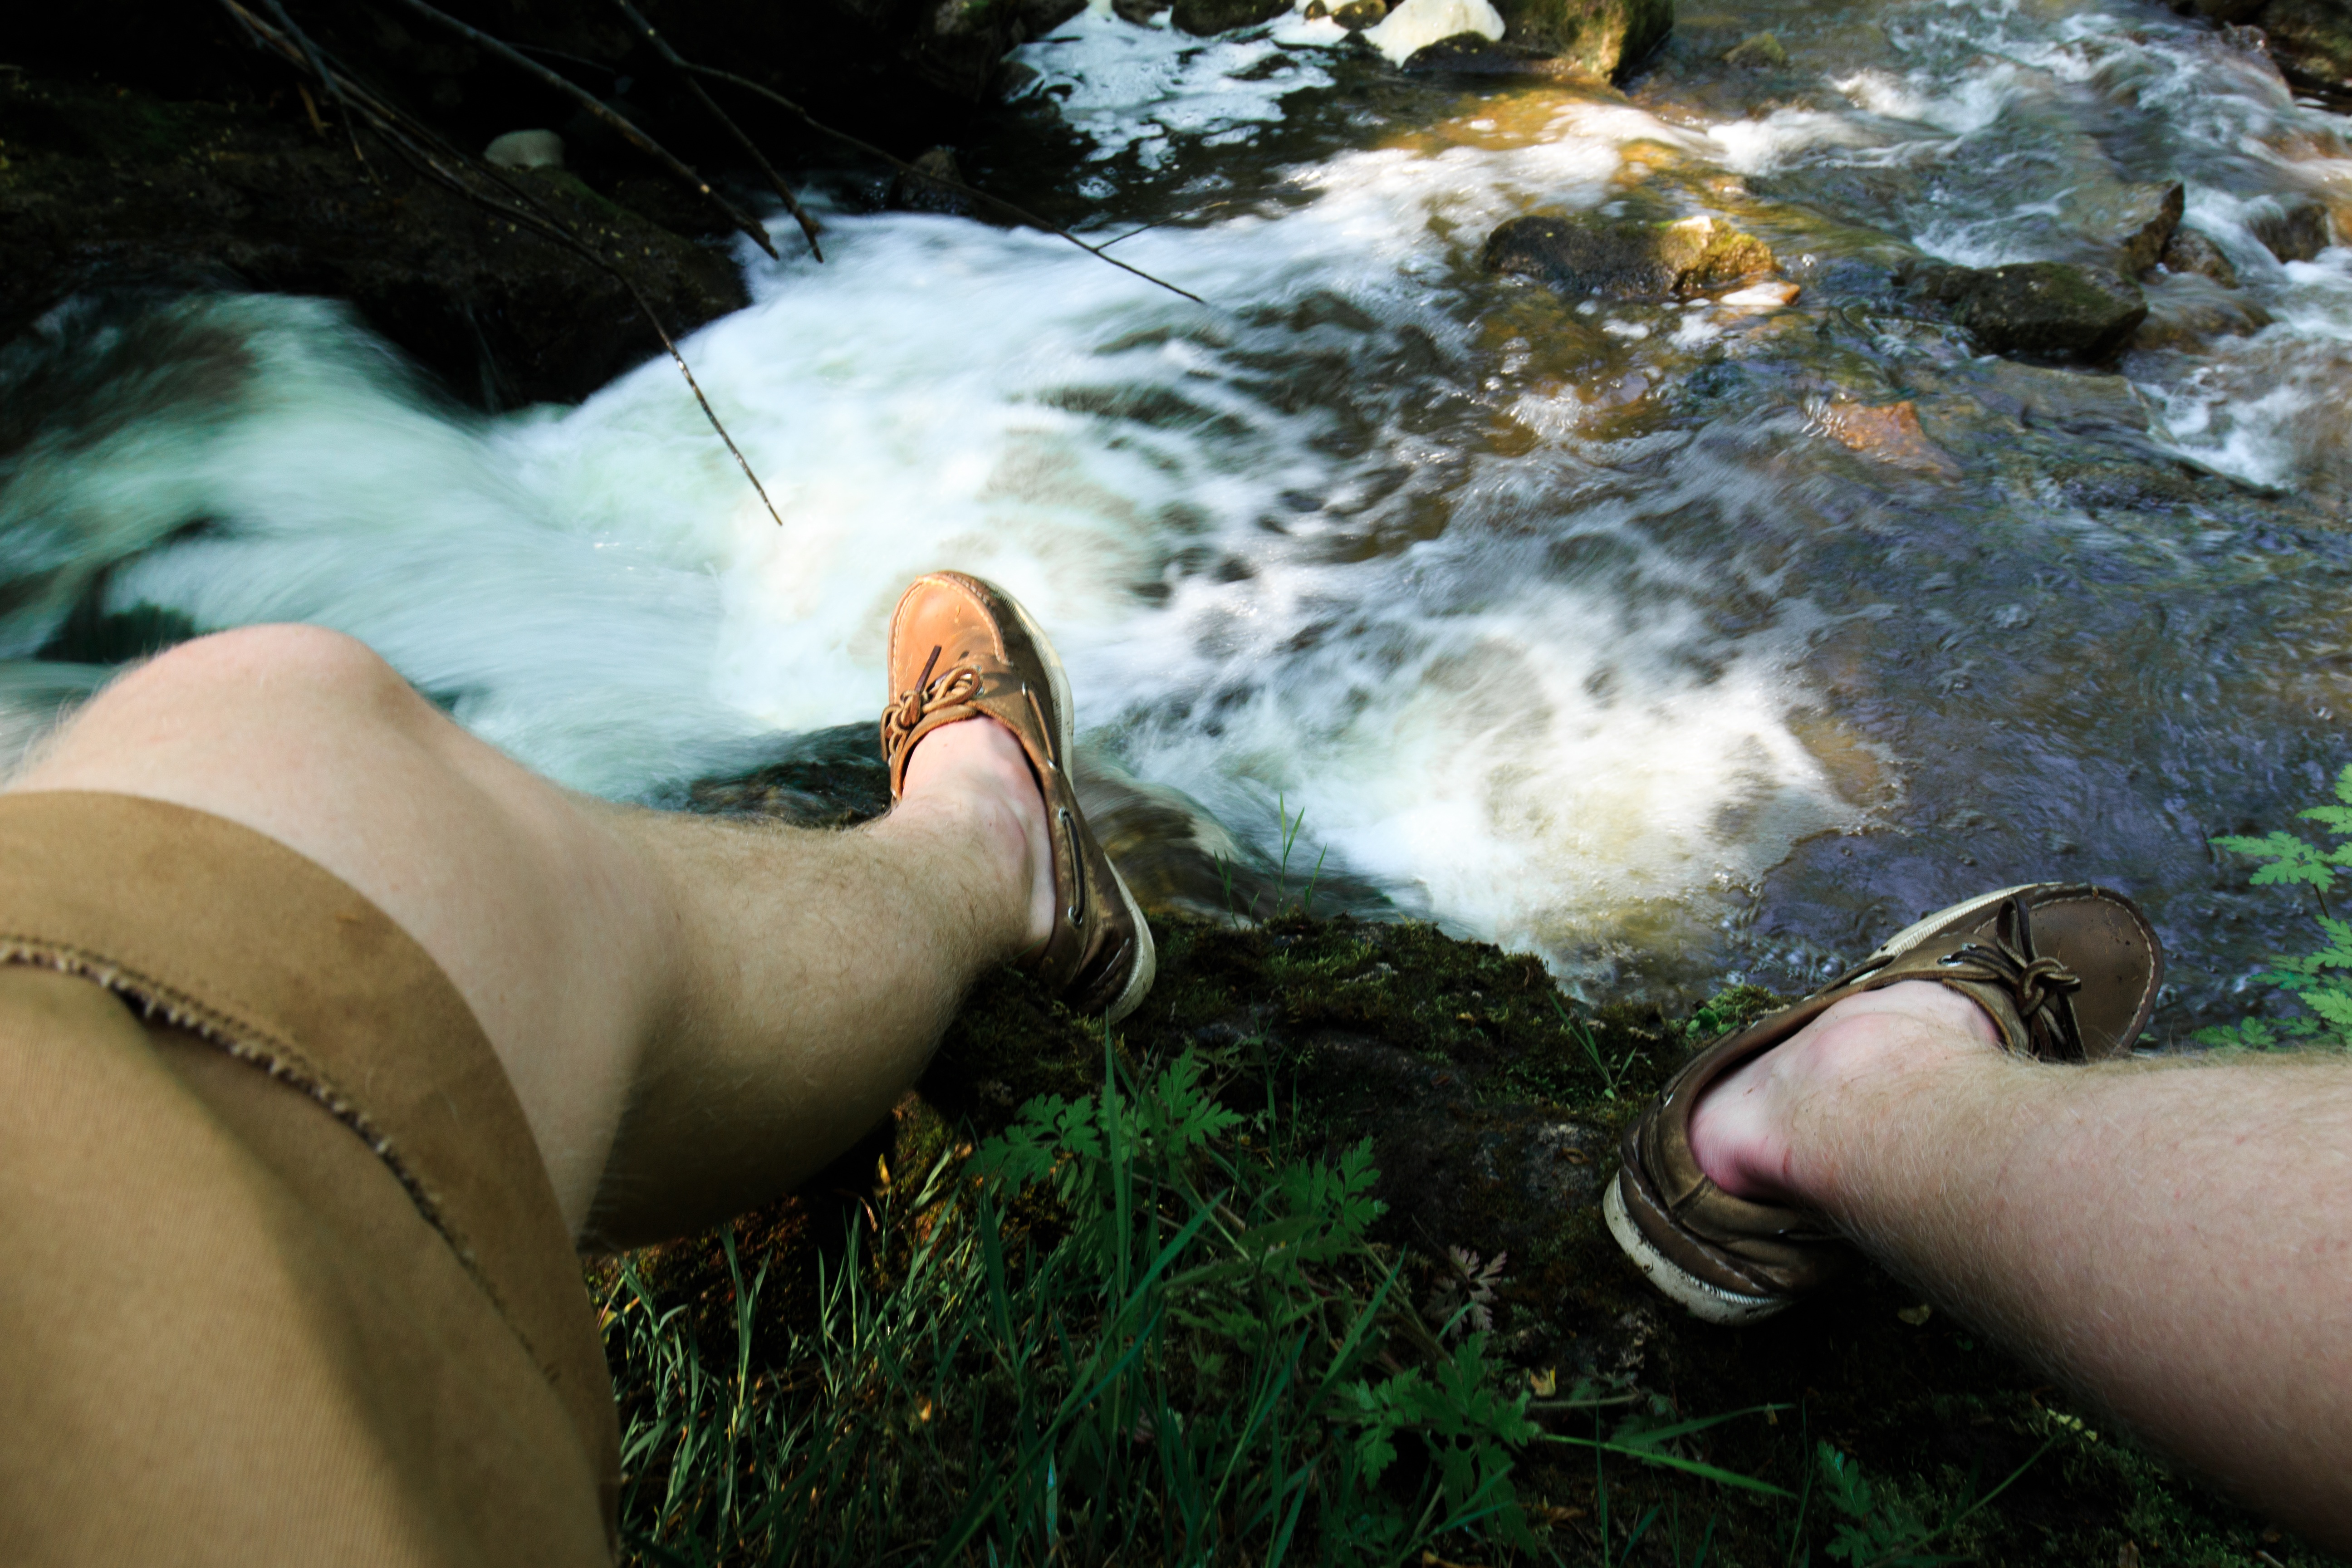
water, nature, rock, jungle